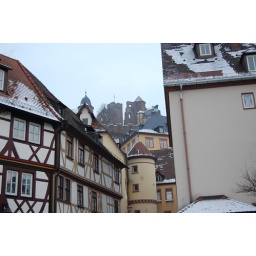
This is Wertheim, Johannes's village and a view (in the back) of the castle that sits on a hill over the village.